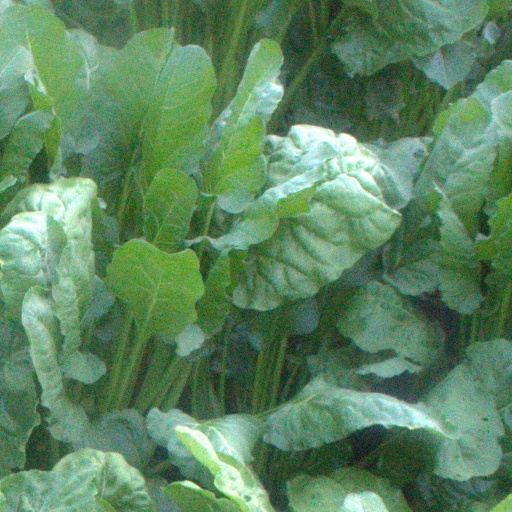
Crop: sugar beet